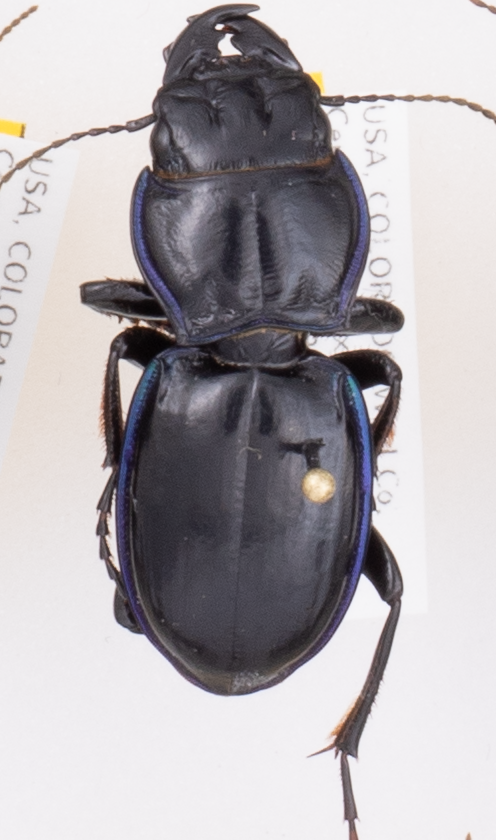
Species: Pasimachus elongatus
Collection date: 2018-06-07
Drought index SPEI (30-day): -0.288
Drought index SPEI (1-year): -0.02
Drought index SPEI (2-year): -0.372